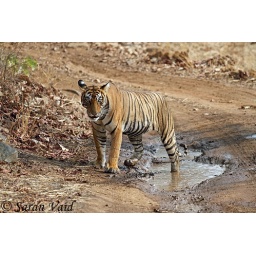
Tiger standing in a small water pool in the middle of the forest road in Ranthambhore National Park, India